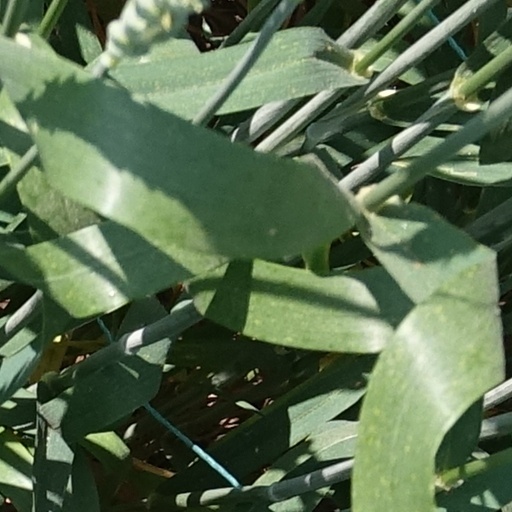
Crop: wheat